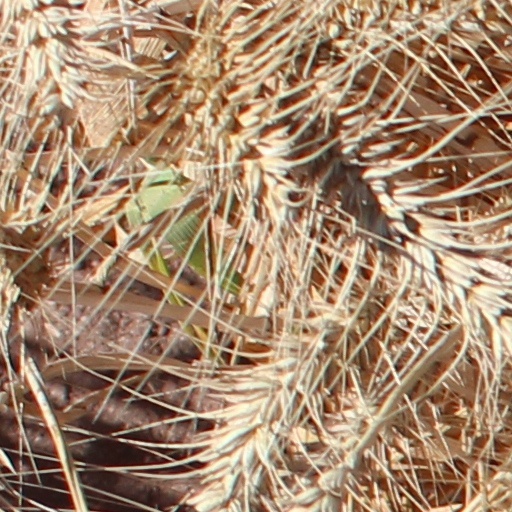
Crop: wheat